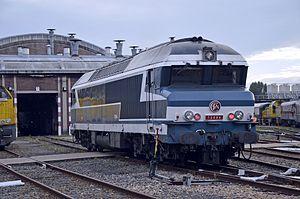
CC 72084
Les CC 72000 forment une série de locomotives Diesel-électriques, construites à 92 exemplaires, pour la Société nationale des chemins de fer français par Alsthom. Ce sont les locomotives Diesel les plus puissantes de la SNCF. Trente d'entre elles sont devenues des CC 72100, par remotorisation.
On appelle livrée la décoration extérieure d'un matériel roulant ferroviaire. Au cours de son histoire, depuis 1938, la Société nationale des chemins de fer français a utilisé de nombreuses livrées liées aux modes et aux changements de matériels. Certaines sont des essais sans lendemain sur quelques machines, d'autres sont de véritables marqueurs de l'identité de l'entreprise, par exemple la livrée « béton ».
Le dépôt de Longueau est un dépôt de locomotives français, construit par la Compagnie des chemins de fer du Nord, situé à proximité de la gare de Longueau et à quelques kilomètres de celle d'Amiens, dans le département de la Somme, en région Hauts-de-France.